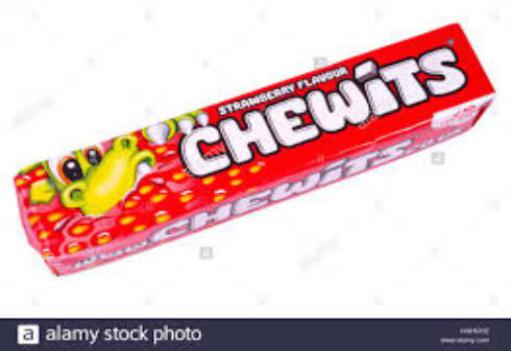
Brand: chewits
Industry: Food